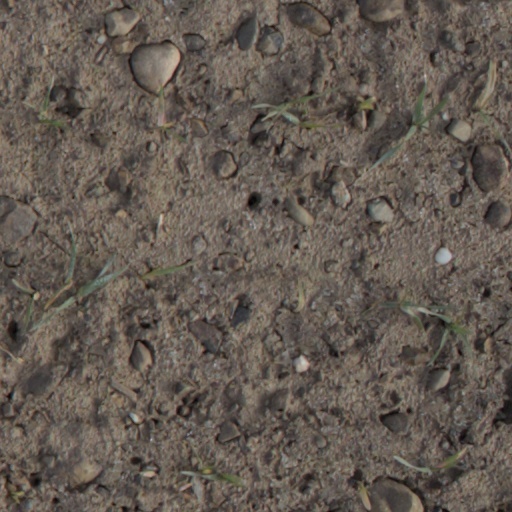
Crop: wheat